Sachs-Stadion

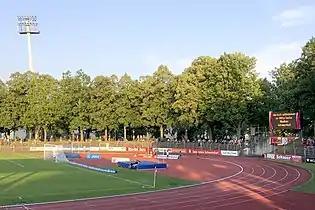
Standing rooms with Marathon gate (2017)

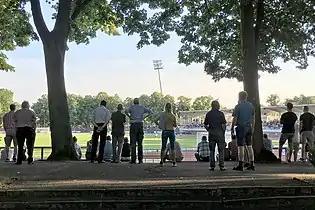
View onto court and grandstand (2017)

The stadium complex consists of the main field with a capacity of 15,060 (the actual "Sachs-Stadion") and several additional courts for training and youth matches, including an artificial turf pitch.